Salomo Pulkkinen

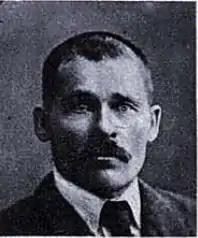
Salomo Pulkkinen, circa early 1920s

Matti Salomo Pulkkinen (15 November 1873 - 2 December 1952) was a Finnish farmer and politician, born in Ristijärvi. He was a member of the Parliament of Finland from 1911 to 1916, representing the Agrarian League.